Vajradhara-Ling

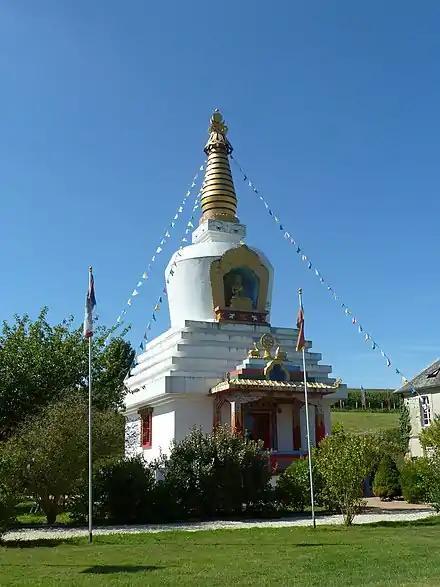
Vajradhara-Ling P1060683

Vajradhara-Ling is a center affiliated to the Karma Kagyu school of Tibetan Buddhism located in France in Normandy in the commune of Aubry-le-Panthou.